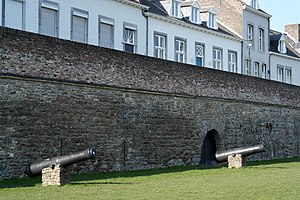
Maastricht / Galleri
Maastricht er en kommune og en by, beliggende i den sydlige provins Limburg i Nederlandene. Kommunens areal er på 60,03 km², og indbyggertallet er på 122.418 pr. 1. april 2016.